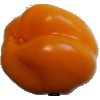
Label: Pepper Yellow 1